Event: Nepal Earthquake
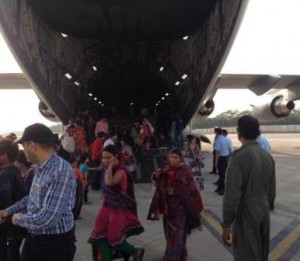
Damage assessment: no_damage